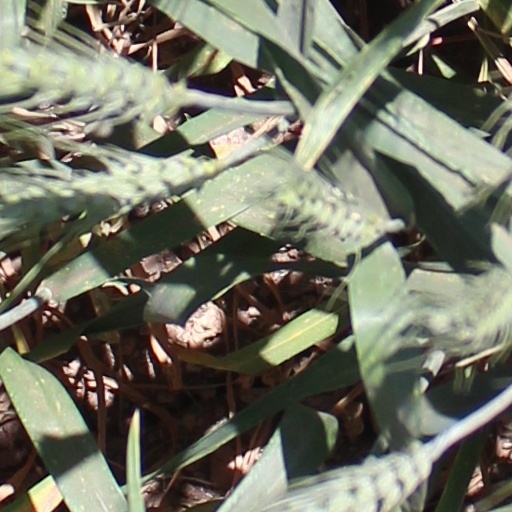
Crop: wheat